Horse breed

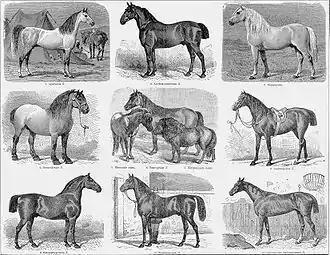
Illustration of horse breeds from Brockhaus and Efron Encyclopedic Dictionary (1890–1907)

A horse breed is a selectively bred population of domesticated horses, often with pedigrees recorded in a breed registry. However, the term is sometimes used in a broader sense to define landrace animals of a common phenotype located within a limited geographic region, or even feral "breeds" that are naturally selected. Depending on definition, hundreds of "breeds" exist today, developed for many different uses. Horse breeds are loosely divided into three categories based on general temperament: spirited "hot bloods" with speed and endurance; "cold bloods," such as draft horses and some ponies, suitable for slow, heavy work; and "warmbloods," developed from crosses between hot bloods and cold bloods, often focusing on creating breeds for specific riding purposes, particularly in Europe.